South Twin Island (Wisconsin)

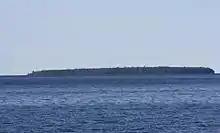
Island

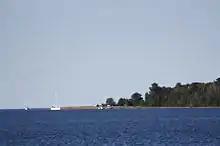
Beach

South Twin Island is one of the Apostle Islands in northern Wisconsin, in Lake Superior, and is part of the Apostle Islands National Lakeshore.